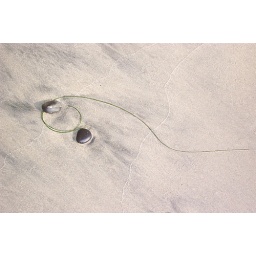
the sea grass line called me over, and the lines in the sand from high tide got me.